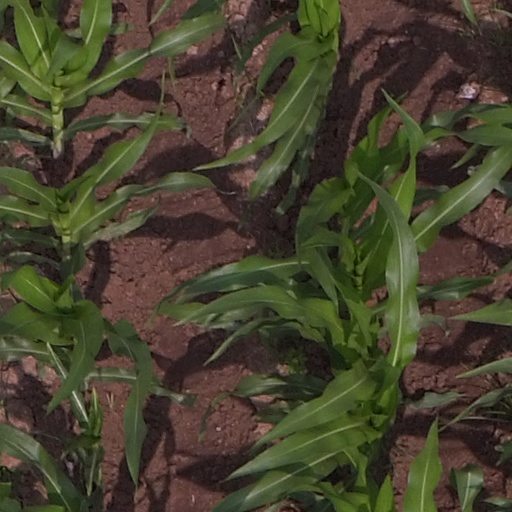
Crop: maize; corn